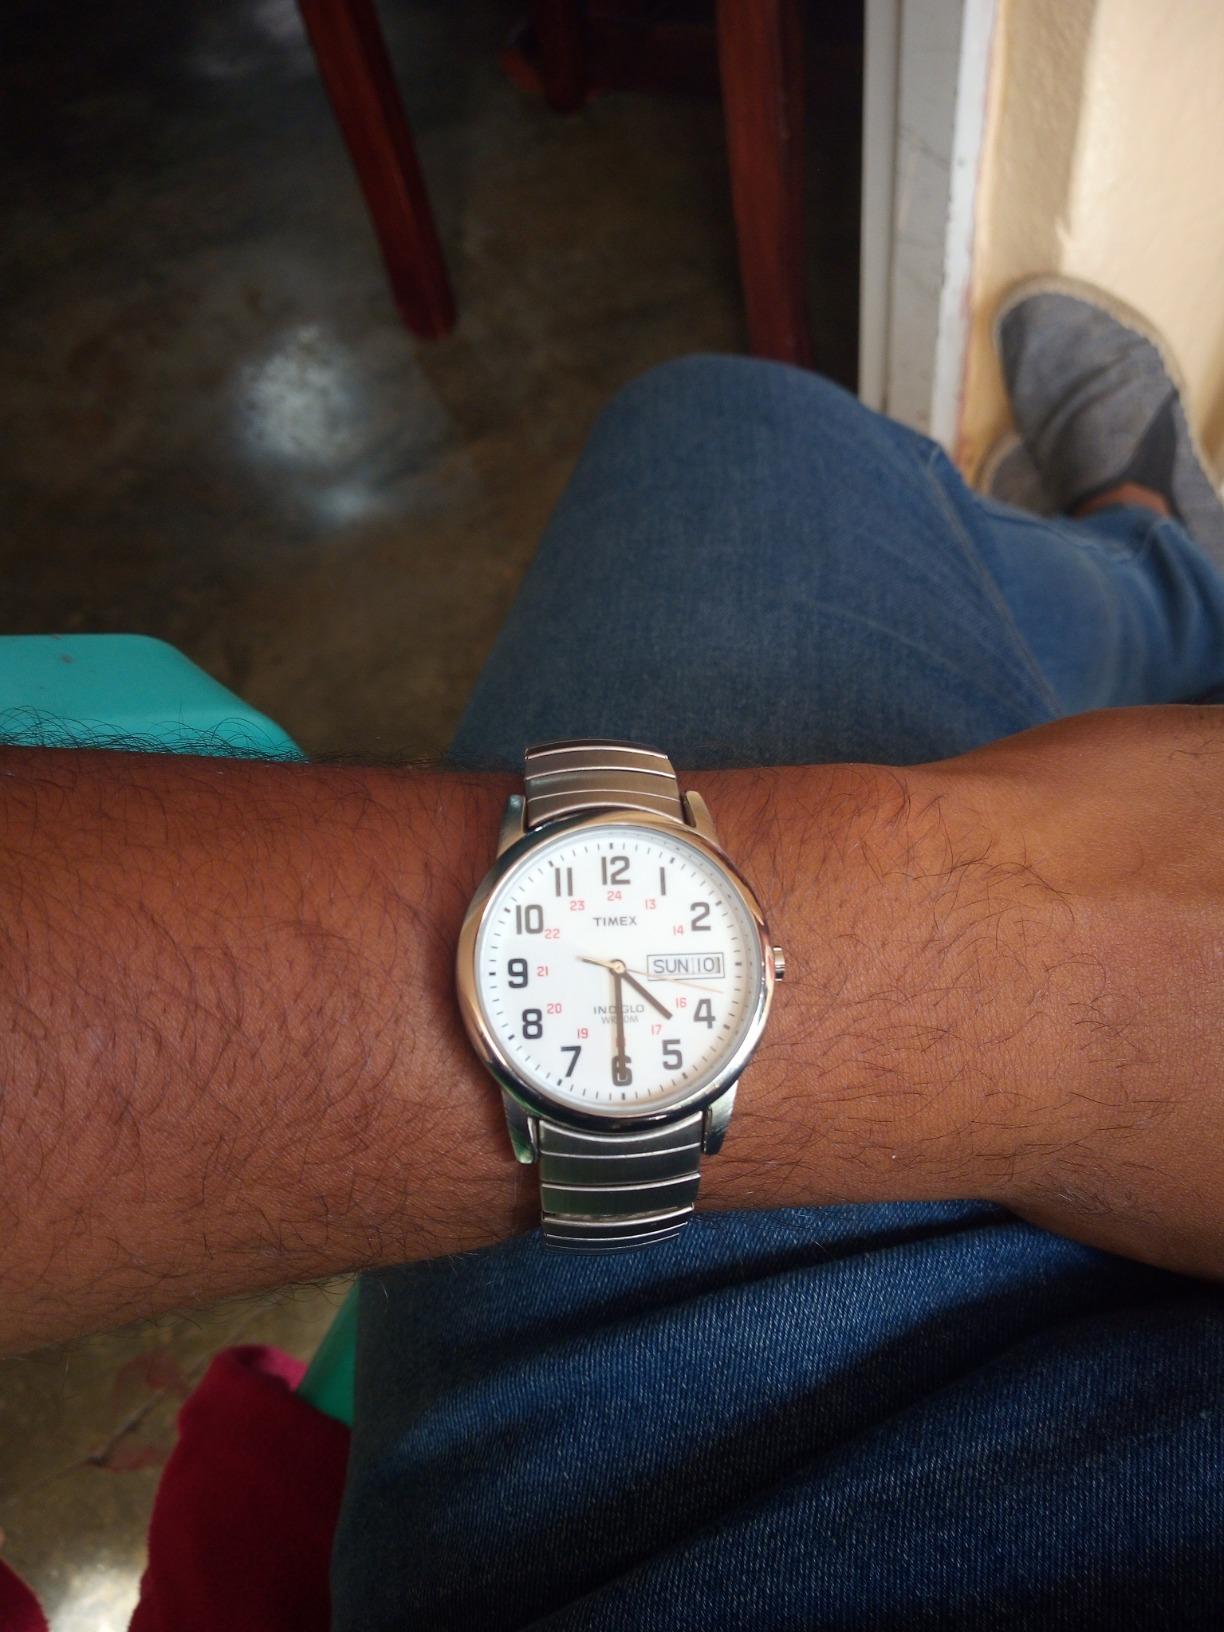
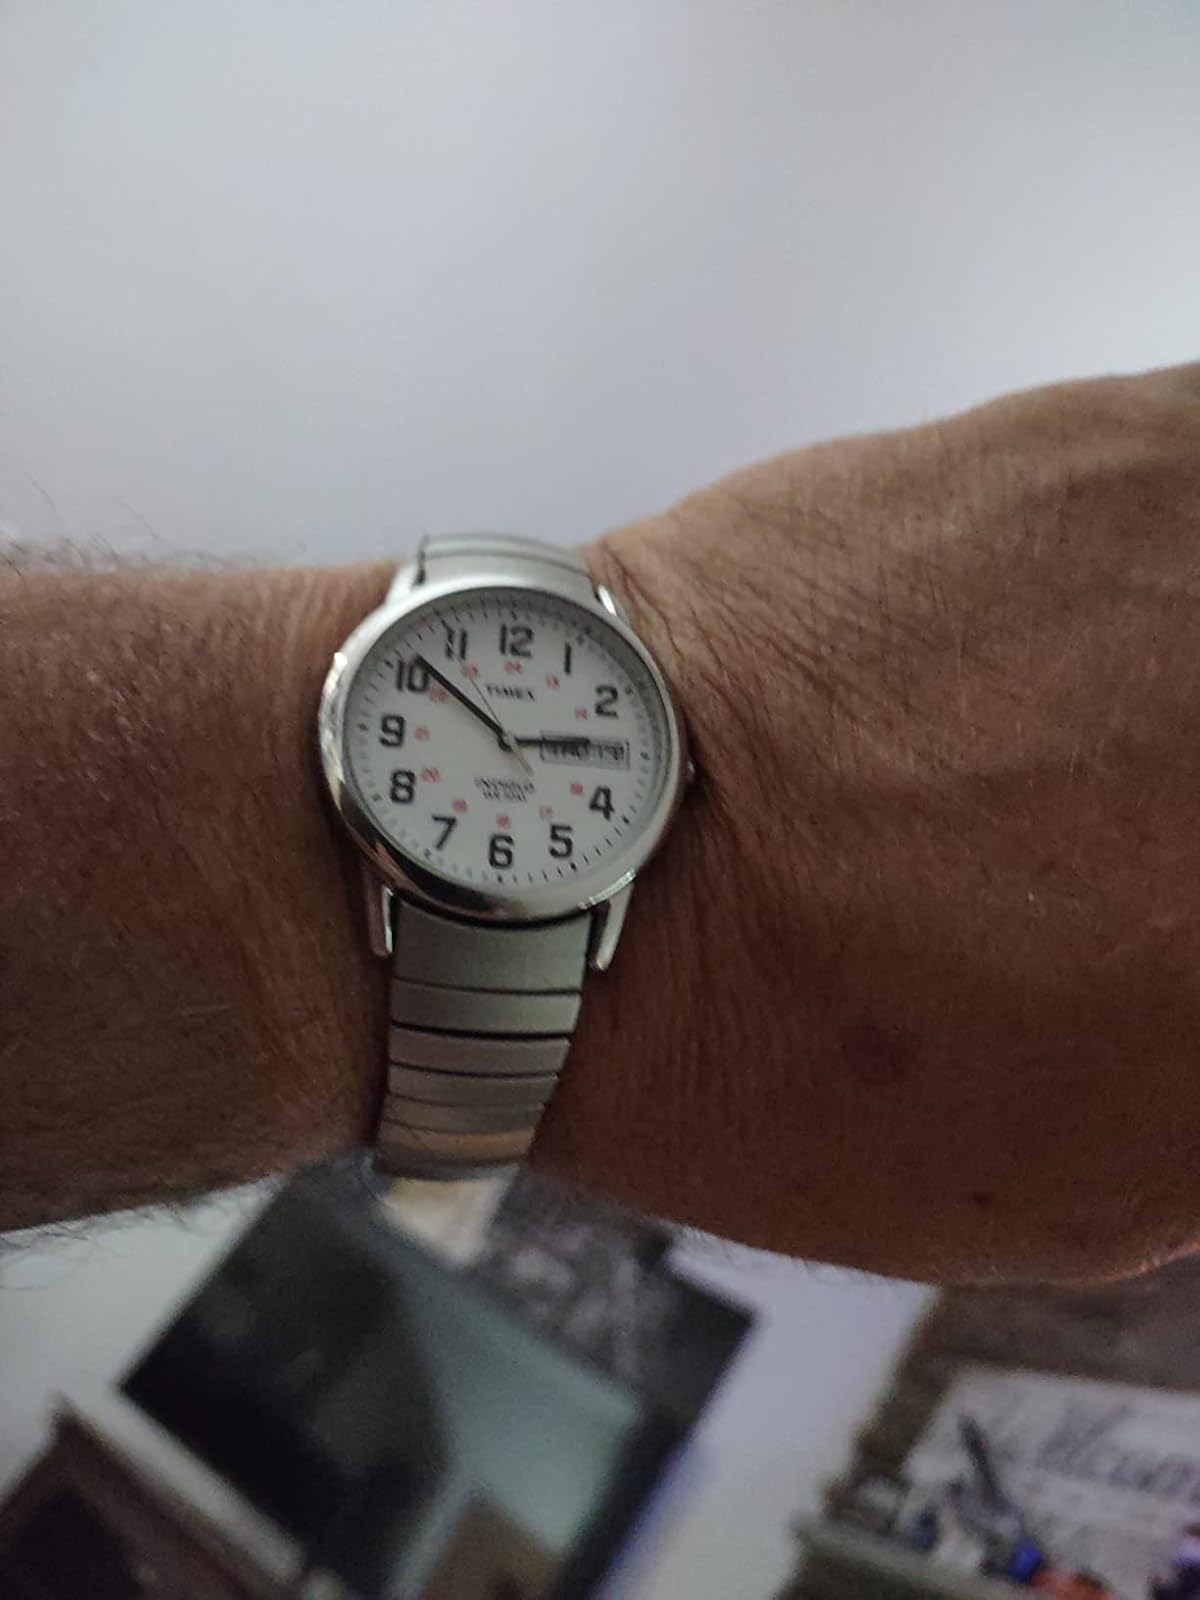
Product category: accessories_watch
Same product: yes